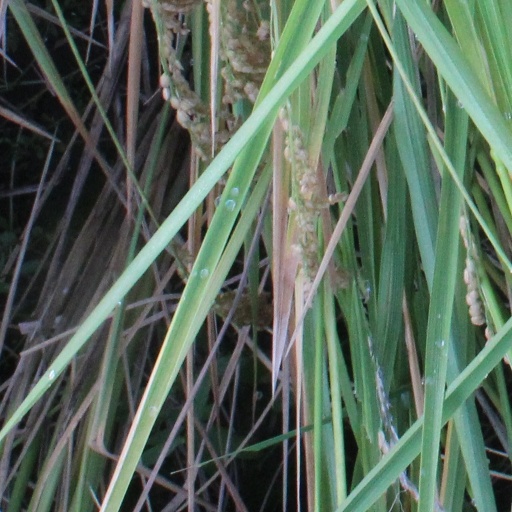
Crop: rice